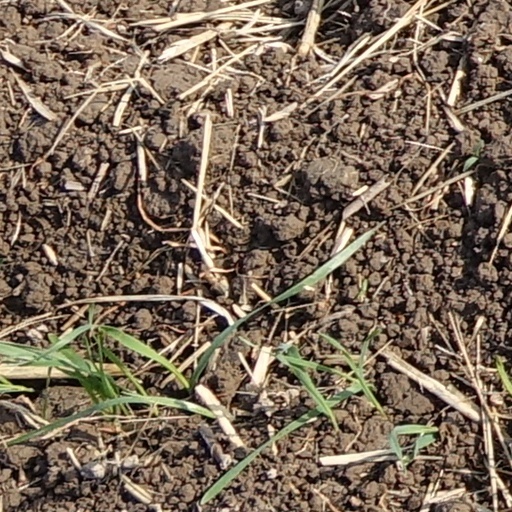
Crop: wheat